Pxmart Headquarters

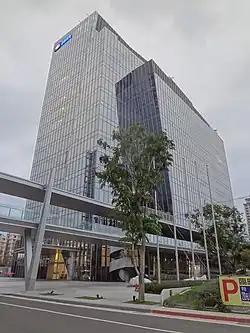

The Pxmart Headquarters is a 22-storey, skyscraper office building completed in 2013 and located in Zhongshan District, Taipei, Taiwan. The building serves as the corporate headquarters of the Taiwanese supermarket chain PX Mart.